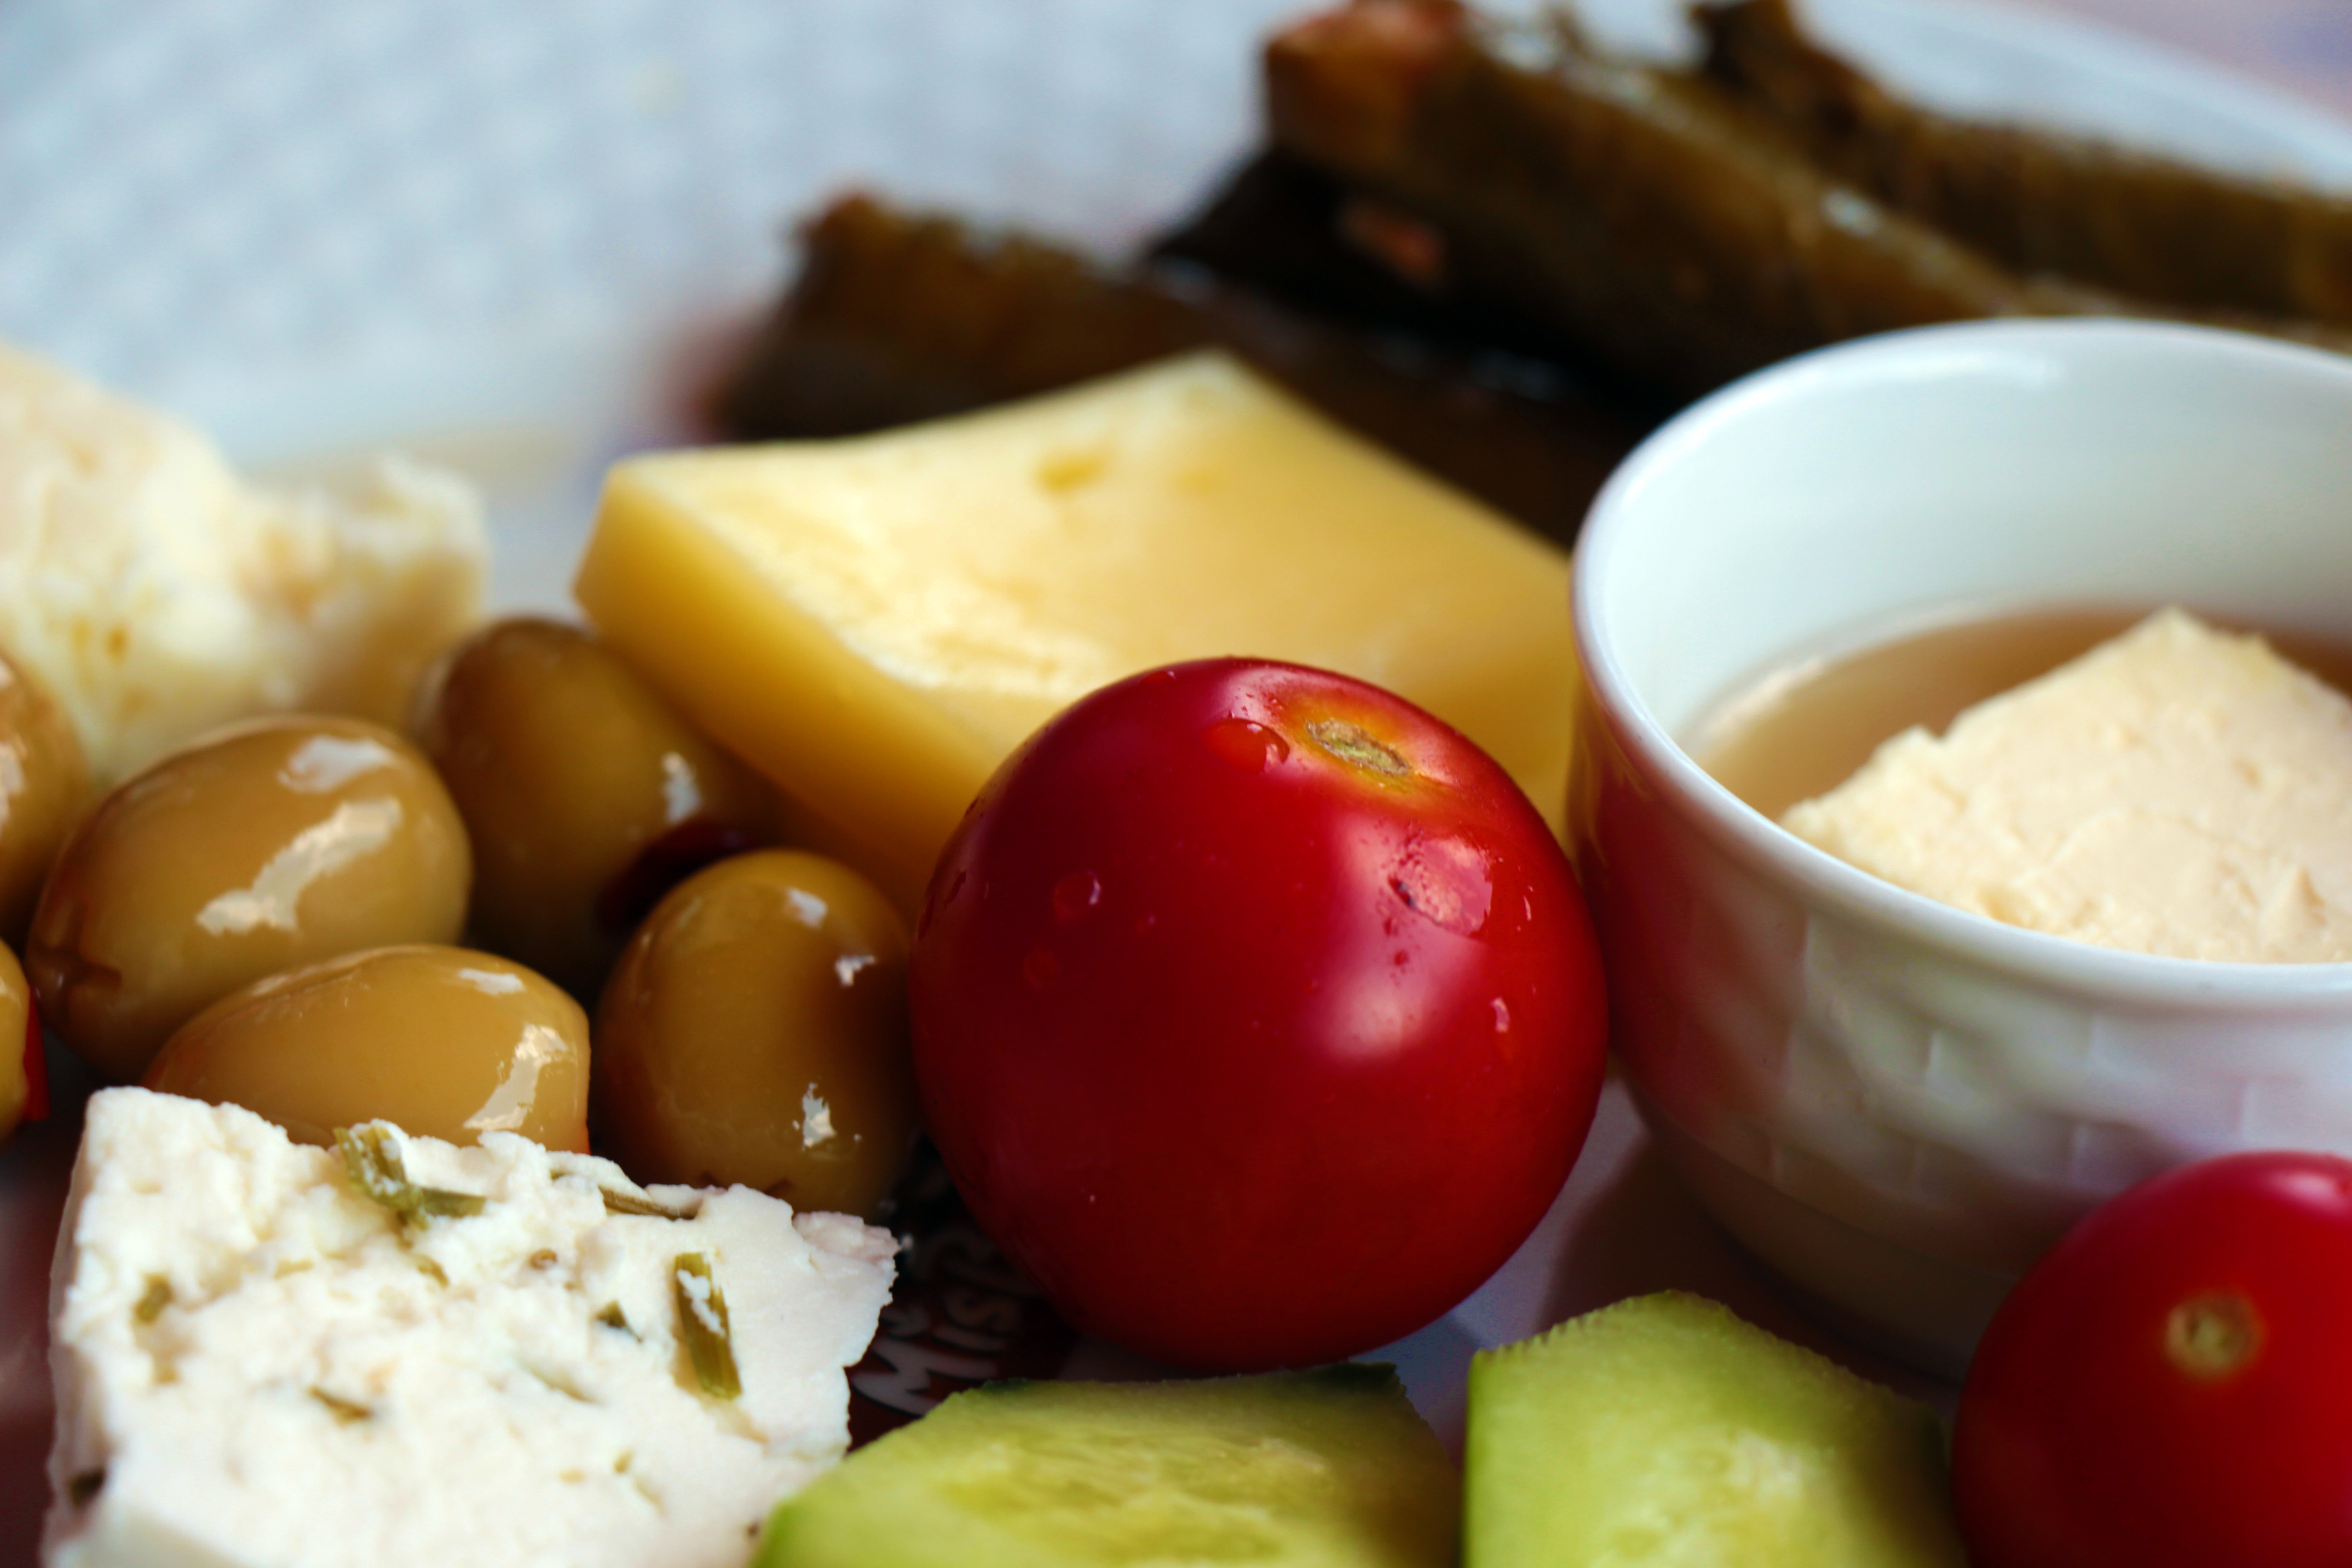
dish, meal, food, produce, vegetable, breakfast, lunch, cuisine, vegetarian food, side dish